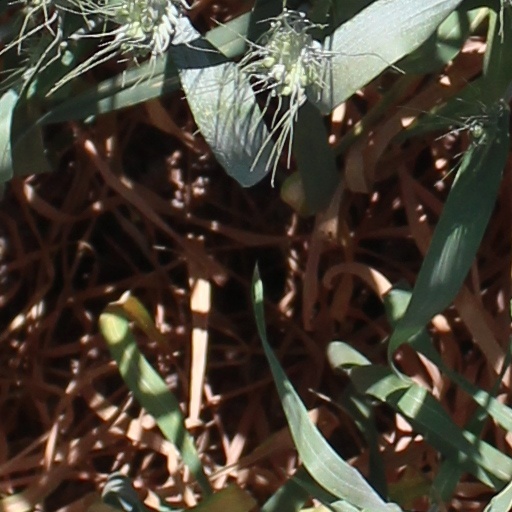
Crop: wheat